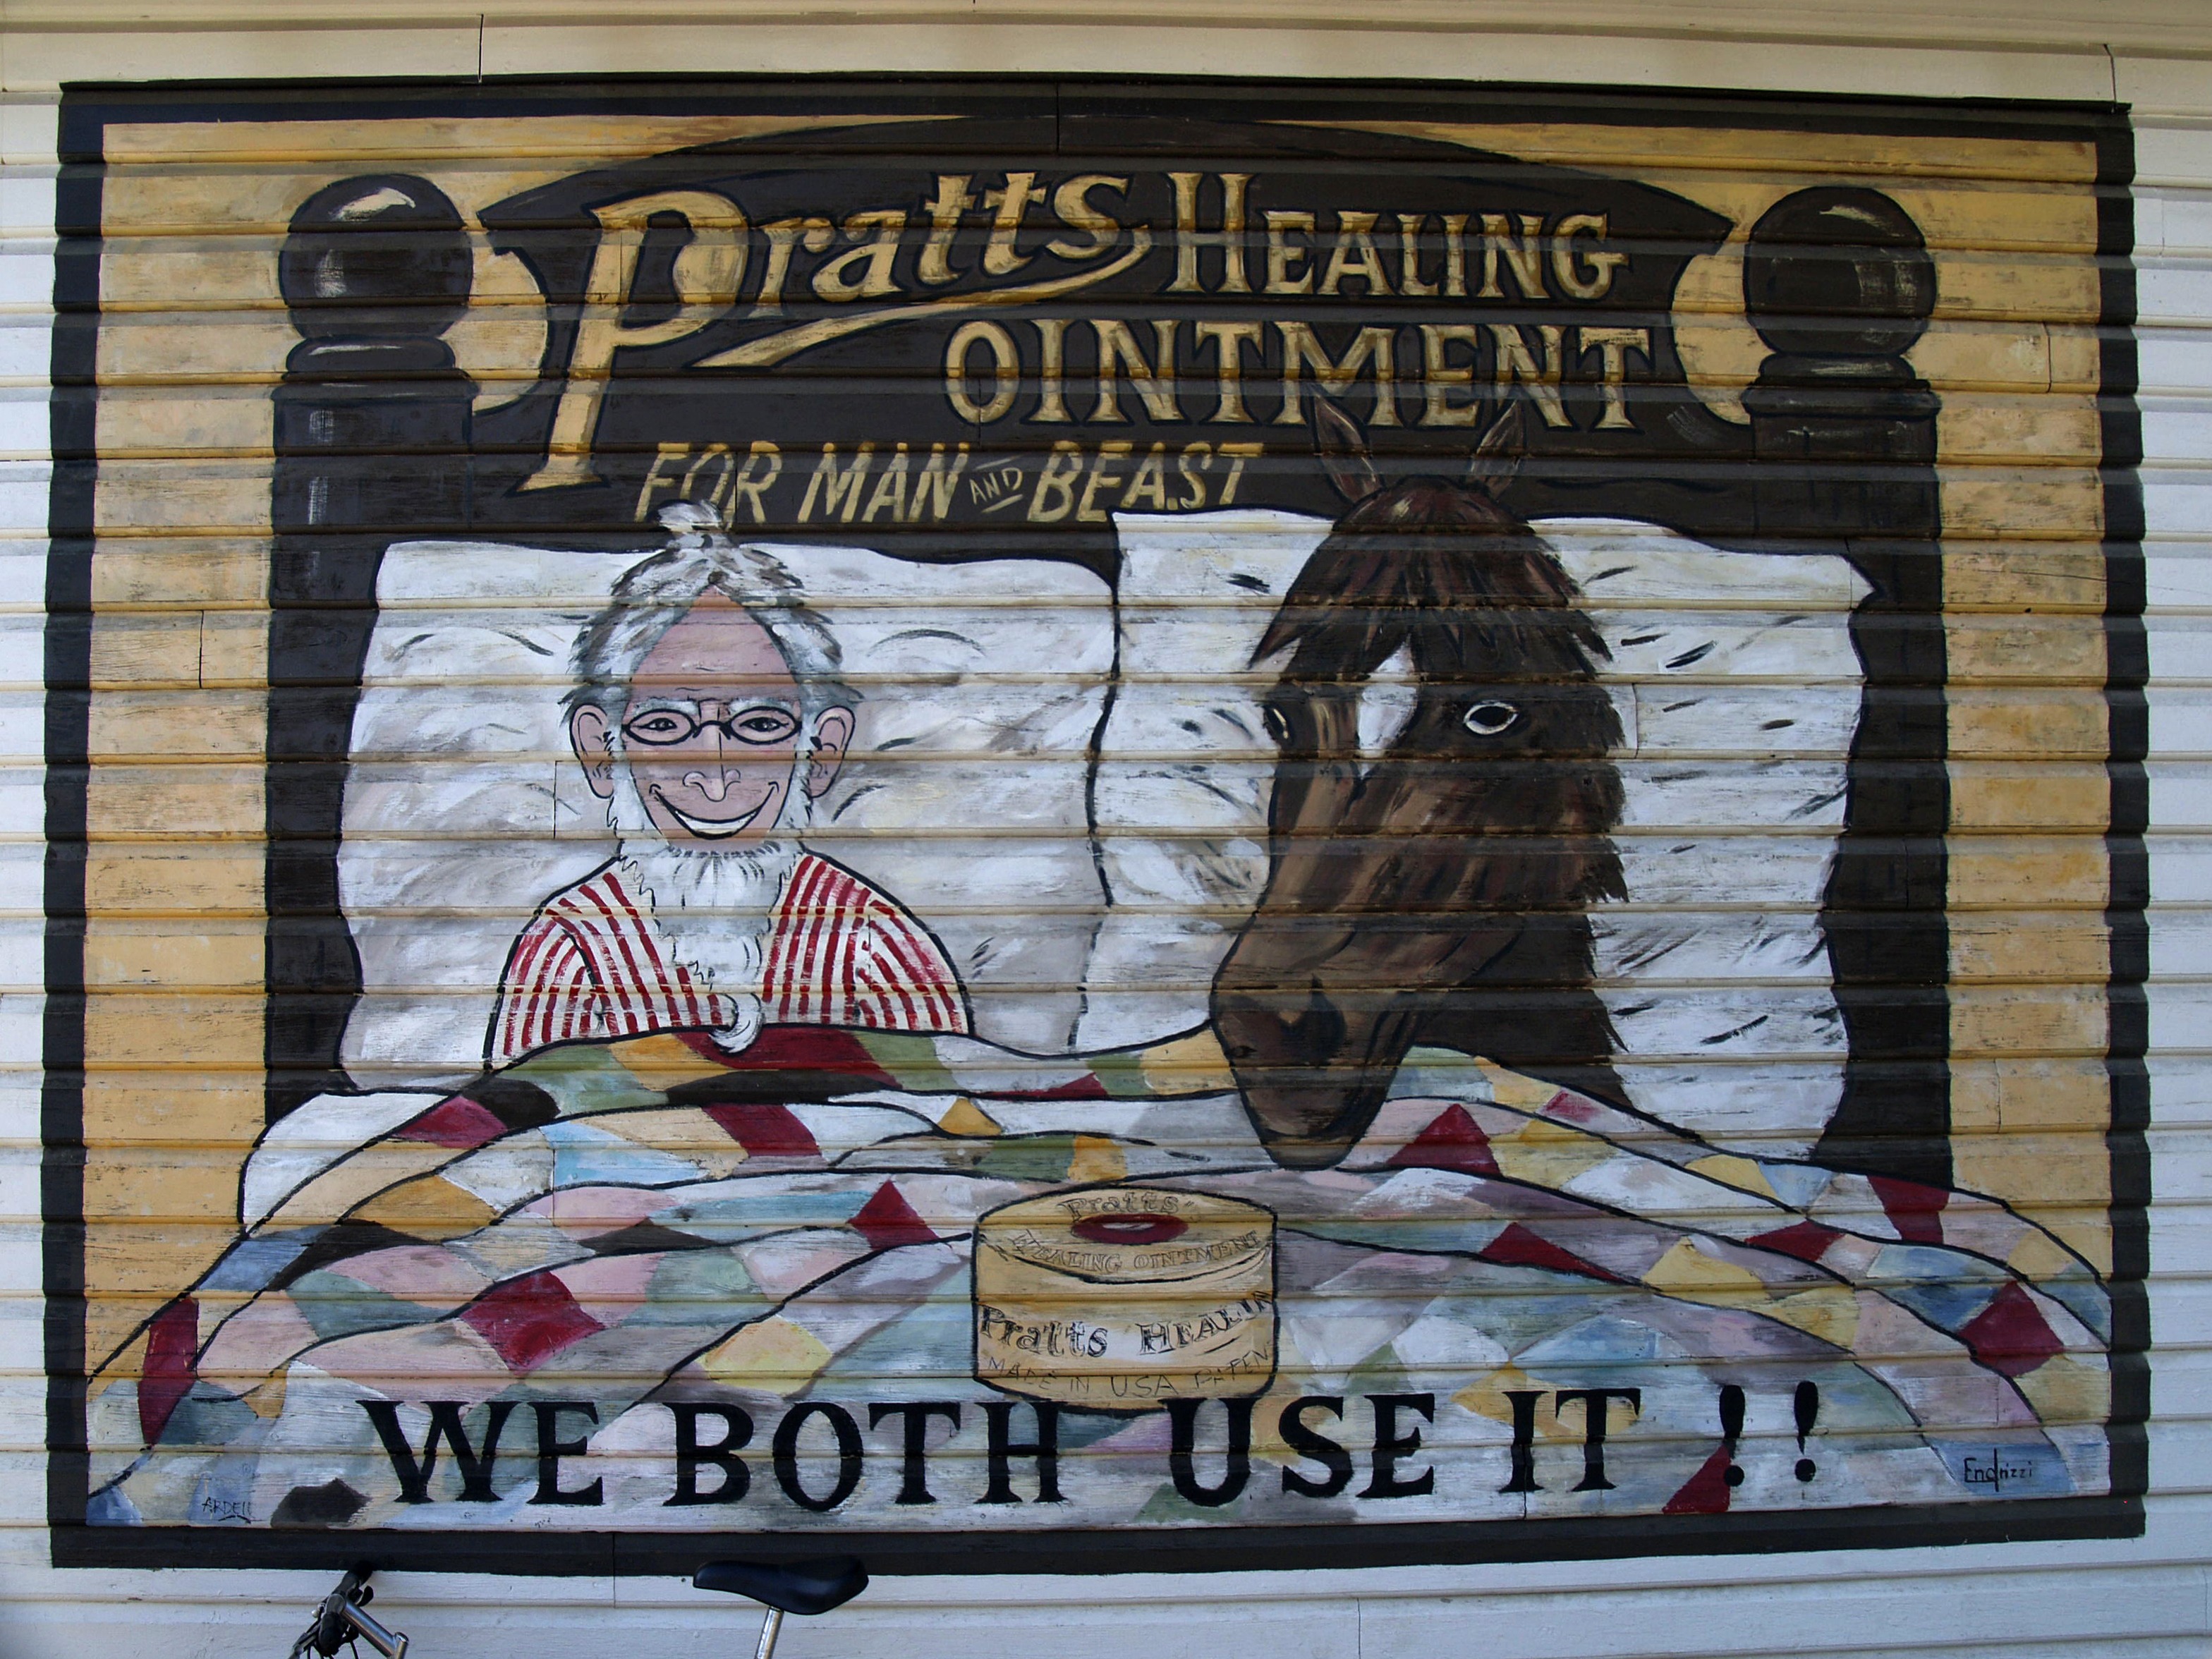
man, window, glass, wall, advertising, sign, horse, banner, communication, exterior, business, ointment, painting, street art, product, art, design, bed, mural, commercial, heritage, exhibition, presentation, marketing, sales, wall painting, modern art, consumer, purchase, manipulate, persuade, wall poster